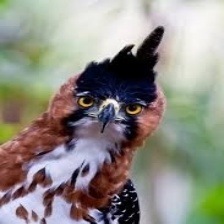
Species: ORNATE HAWK EAGLE
Scientific name: SPIZAETUS ORNATUS